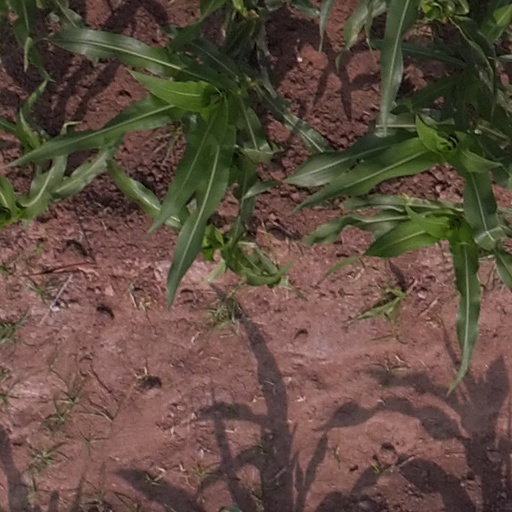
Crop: maize; corn